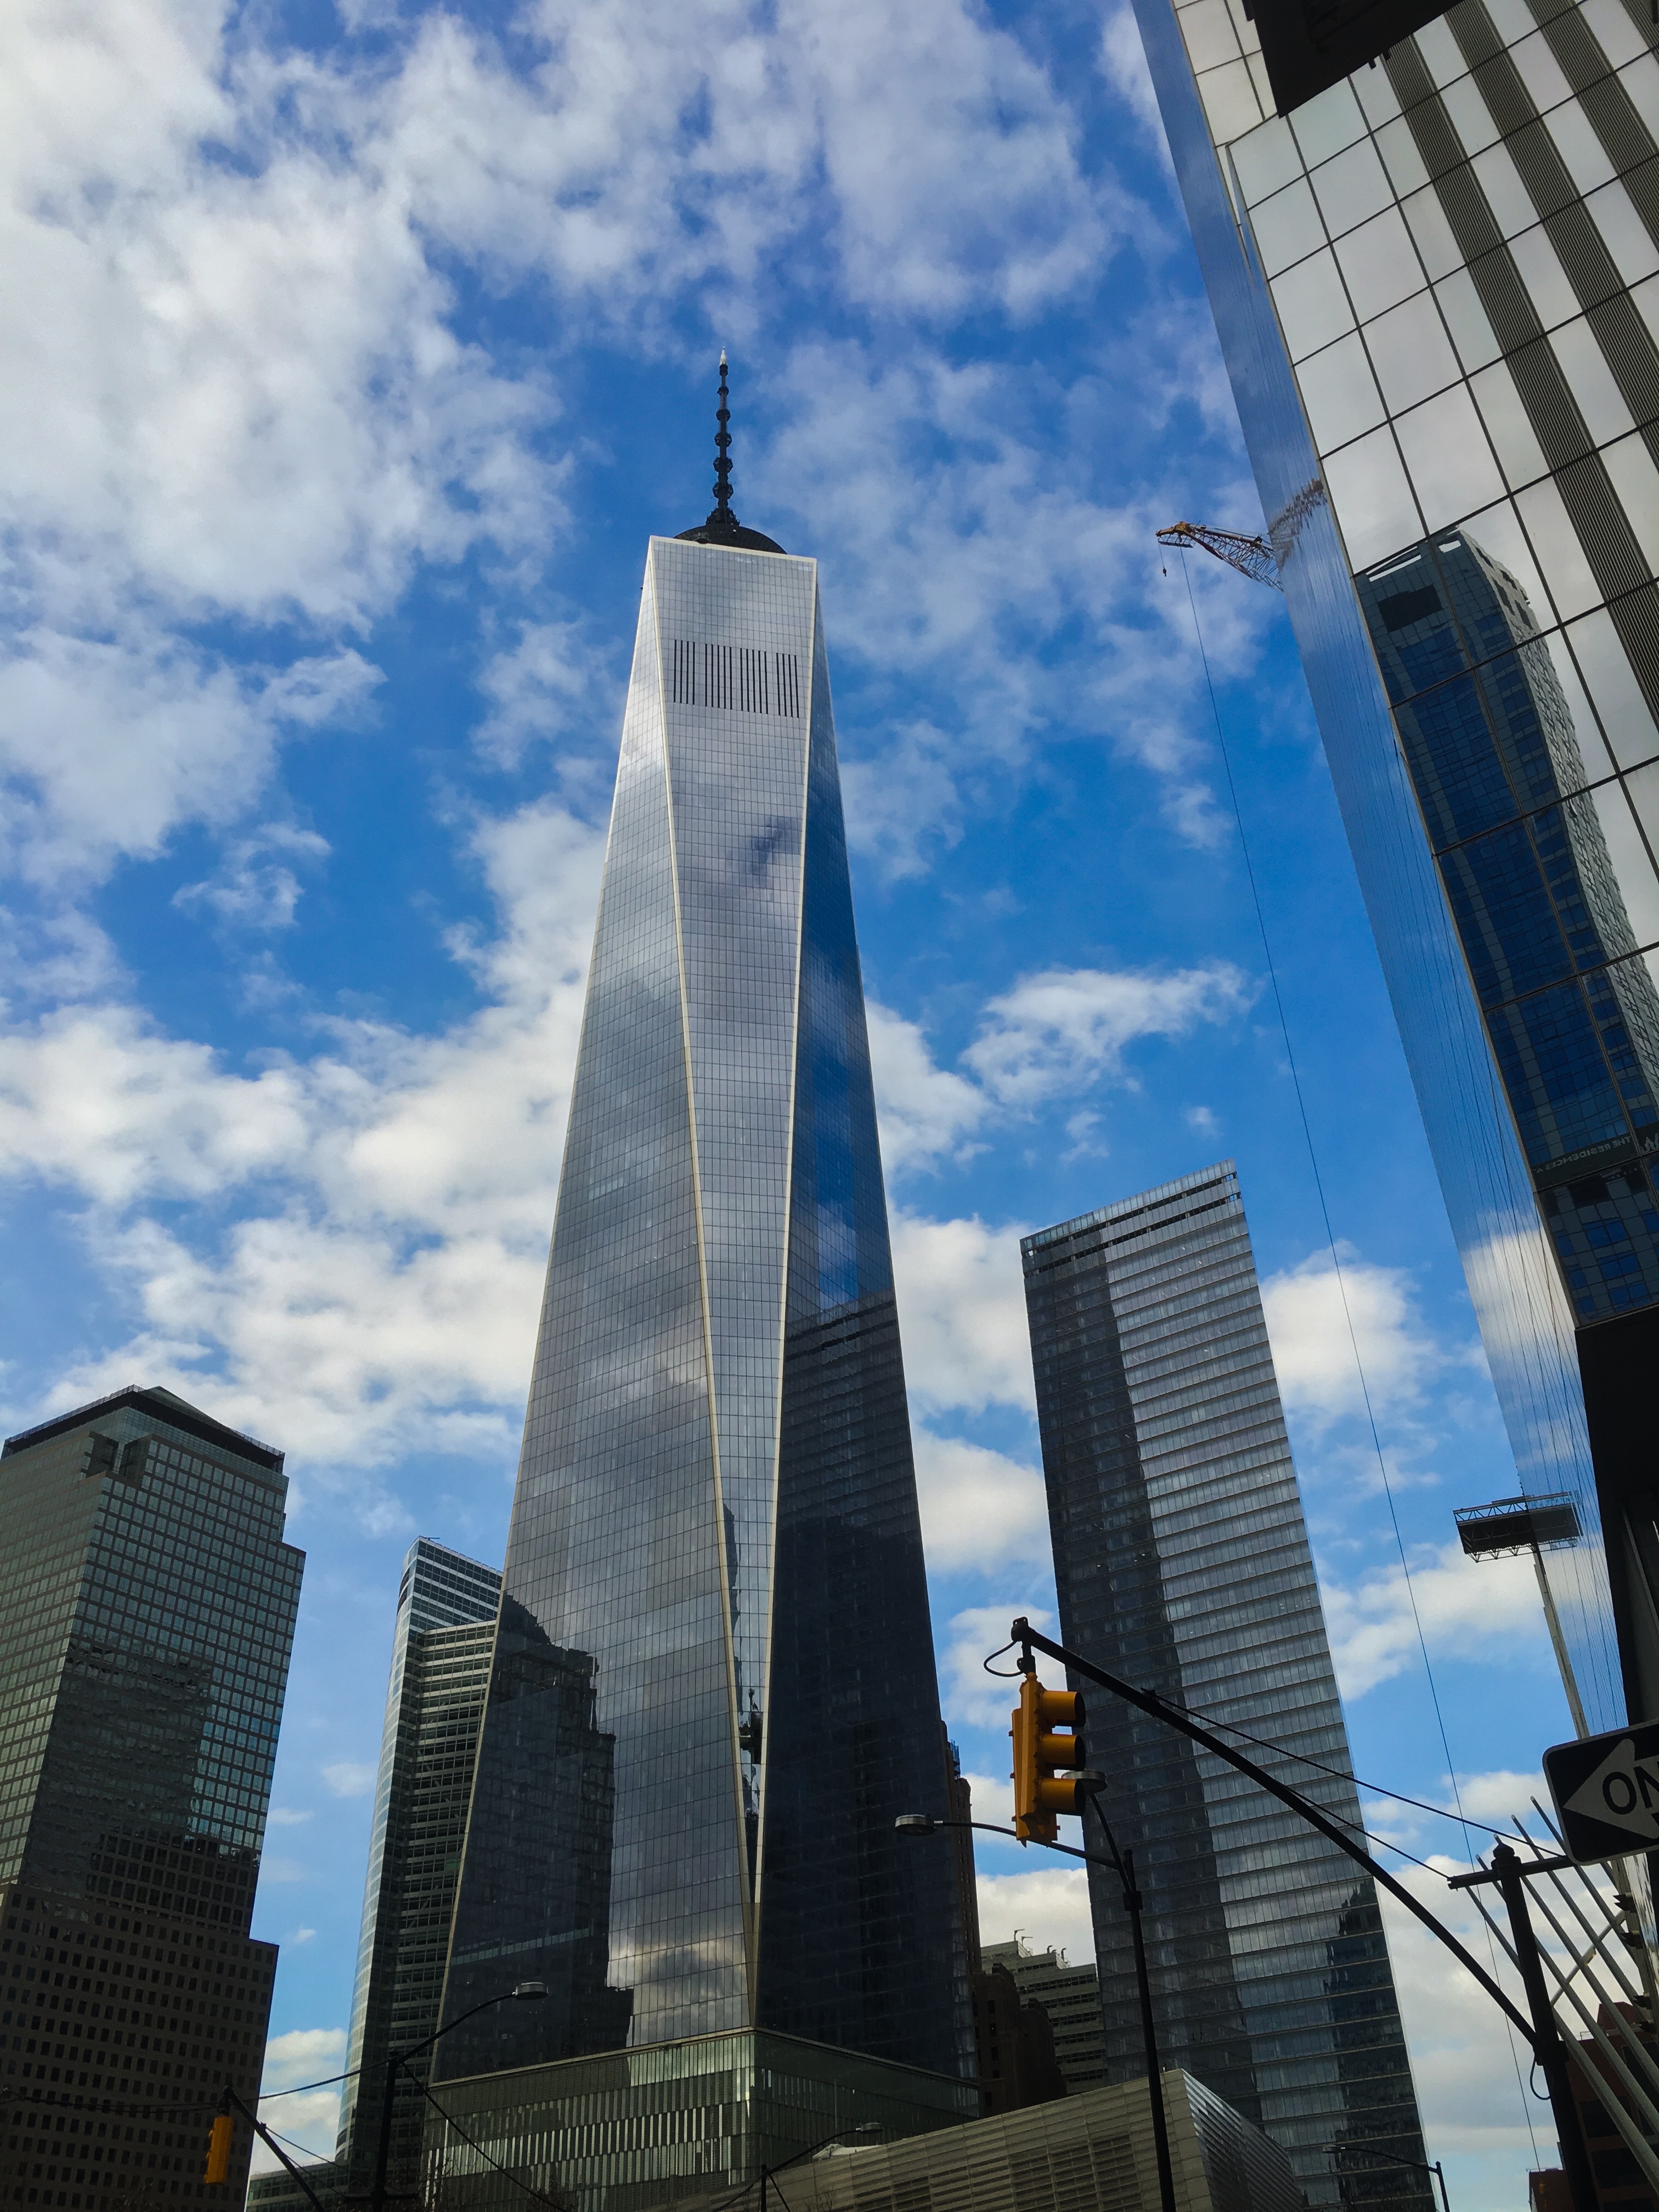
architecture, skyline, city, skyscraper, cityscape, downtown, reflection, tower, landmark, facade, blue, tower block, spire, metropolis, urban area, human settlement, metropolitan area